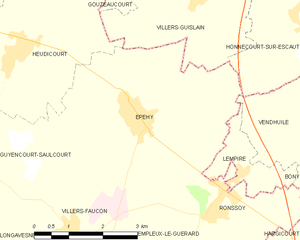
Carte des communes françaises Épehy